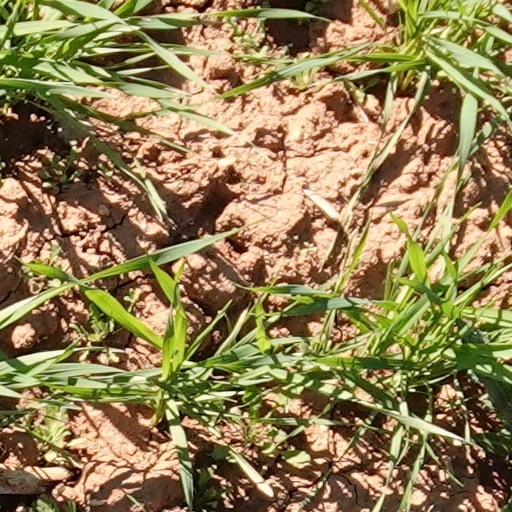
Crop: wheat